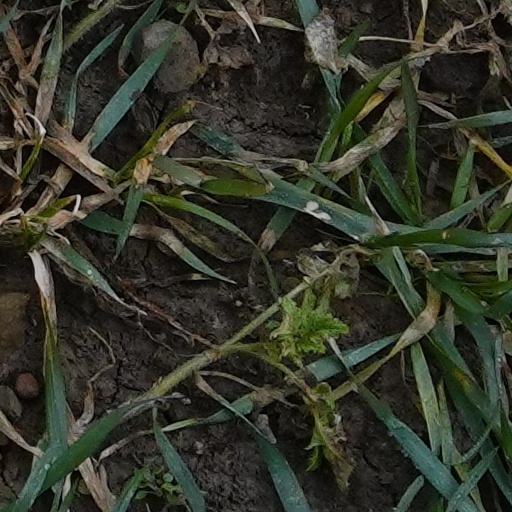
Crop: wheat